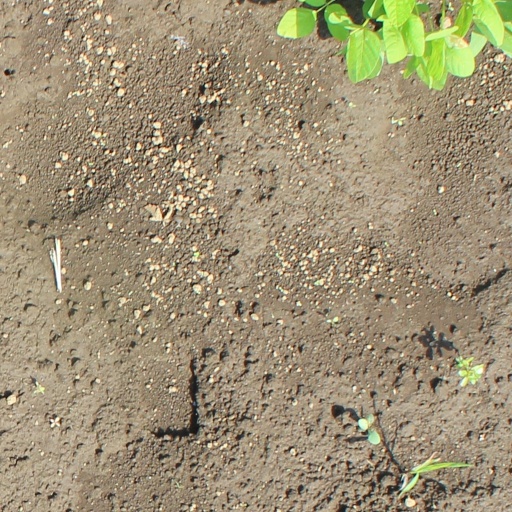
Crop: soybean